Colias

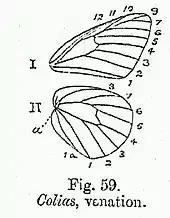
Wing venation

This genus occurs throughout the Holarctic, including the arctic regions. They are also found in South America, Africa, China and India. Their caterpillars feed on certain Fabaceae, for example vetches ("Vicia"). The adults forage for nectar. most are thus beneficial by keeping weeds at bay, some occasionally become nuisance pests on crops like alfalfa. In some species, the wings of males have brilliant ultraviolet reflection, while those of females do not. Adults of both sexes have various colour forms. Males are particularly conservative based on their genitalia structures. These structures are difficult to identify making it difficult to classify the Colias.